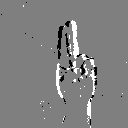
ASL letter: u